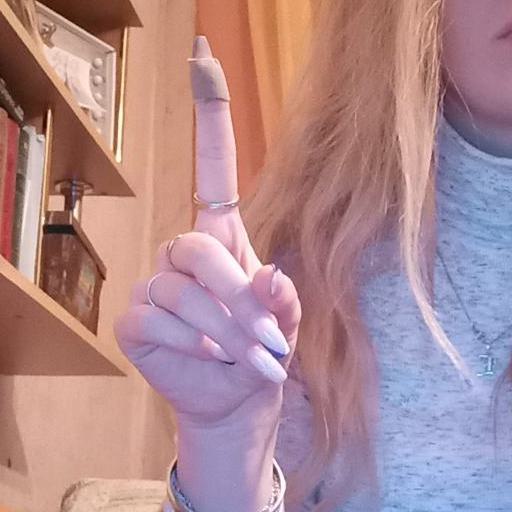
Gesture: one